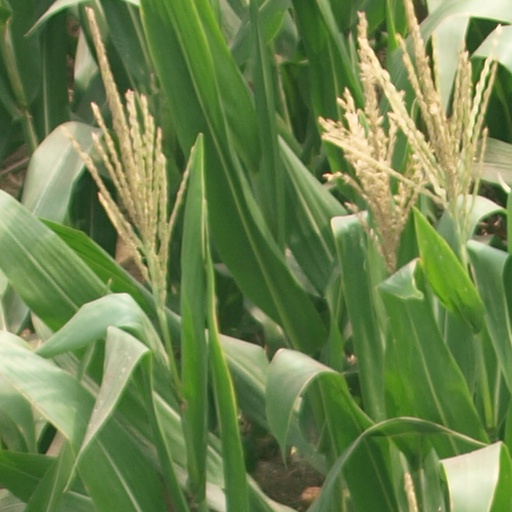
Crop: maize; corn